My Healing Love

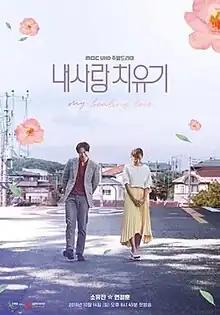
Promotional poster

My Healing Love is a 2018 South Korean television drama series, starring So Yoo-jin, Yeon Jung-hoon and Yoon Jong-hoon. It aired on MBC from 14 October 2018 to 3 March 2019 on Sunday at 20:45. It was the station's last Sunday evening drama as the time slot was abolished due to budget cuts.